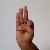
The image shows a hand gesture representing the letter 'F' in Indian Sign Language.